Seán Lemass

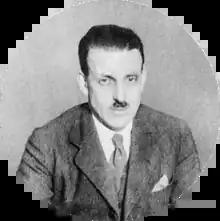
Lemass in 1932

In 1932, Fianna Fáil took office in the Irish Free State, remaining in government for 16 uninterrupted years. The party which Lemass had described as only a "slightly constitutional party" in 1929 was now leading the Free State, a state that de Valera and Lemass had fought a civil war to destroy a decade earlier. De Valera appointed Lemass as Minister for Industry and Commerce, one of the more senior cabinet positions in the Executive Council, which he would occupy, with only one short break, in all three of de Valera's governments.